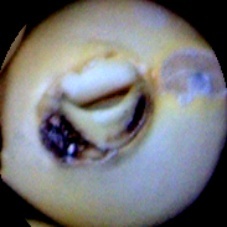
Label: Broken